Lyryx Learning

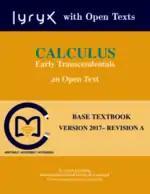
Lyryx with Open Texts - Calculus

In addition to its website lyryx.com, Lyryx Learning open textbooks were also listed in the following OER repositories: